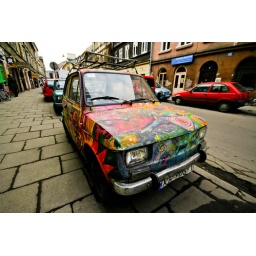
A colorful car we came across in the Jewish district of Krakow